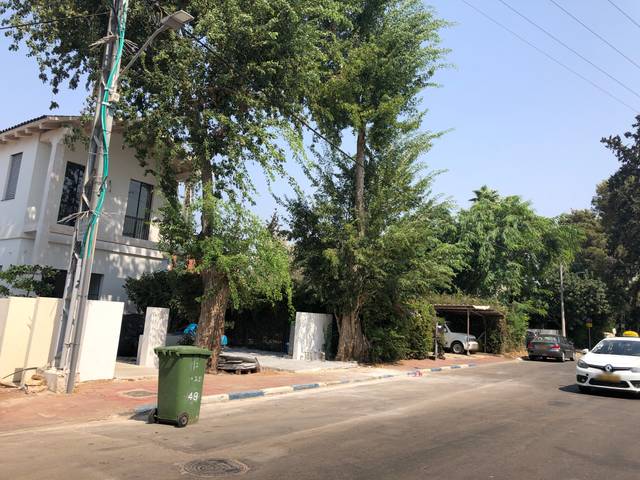
Region: Israel
Coordinates: 32.057, 34.832